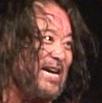
Age: 45